Ampudia

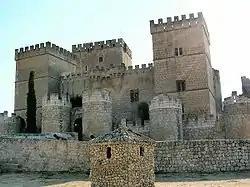
The medieval 'Castle of Ampudia'

Ampudia is the location of a fifteenth-Century castle, now privately owned and open for tours. The castle was one site of the filming of the 1961 American film "El Cid".